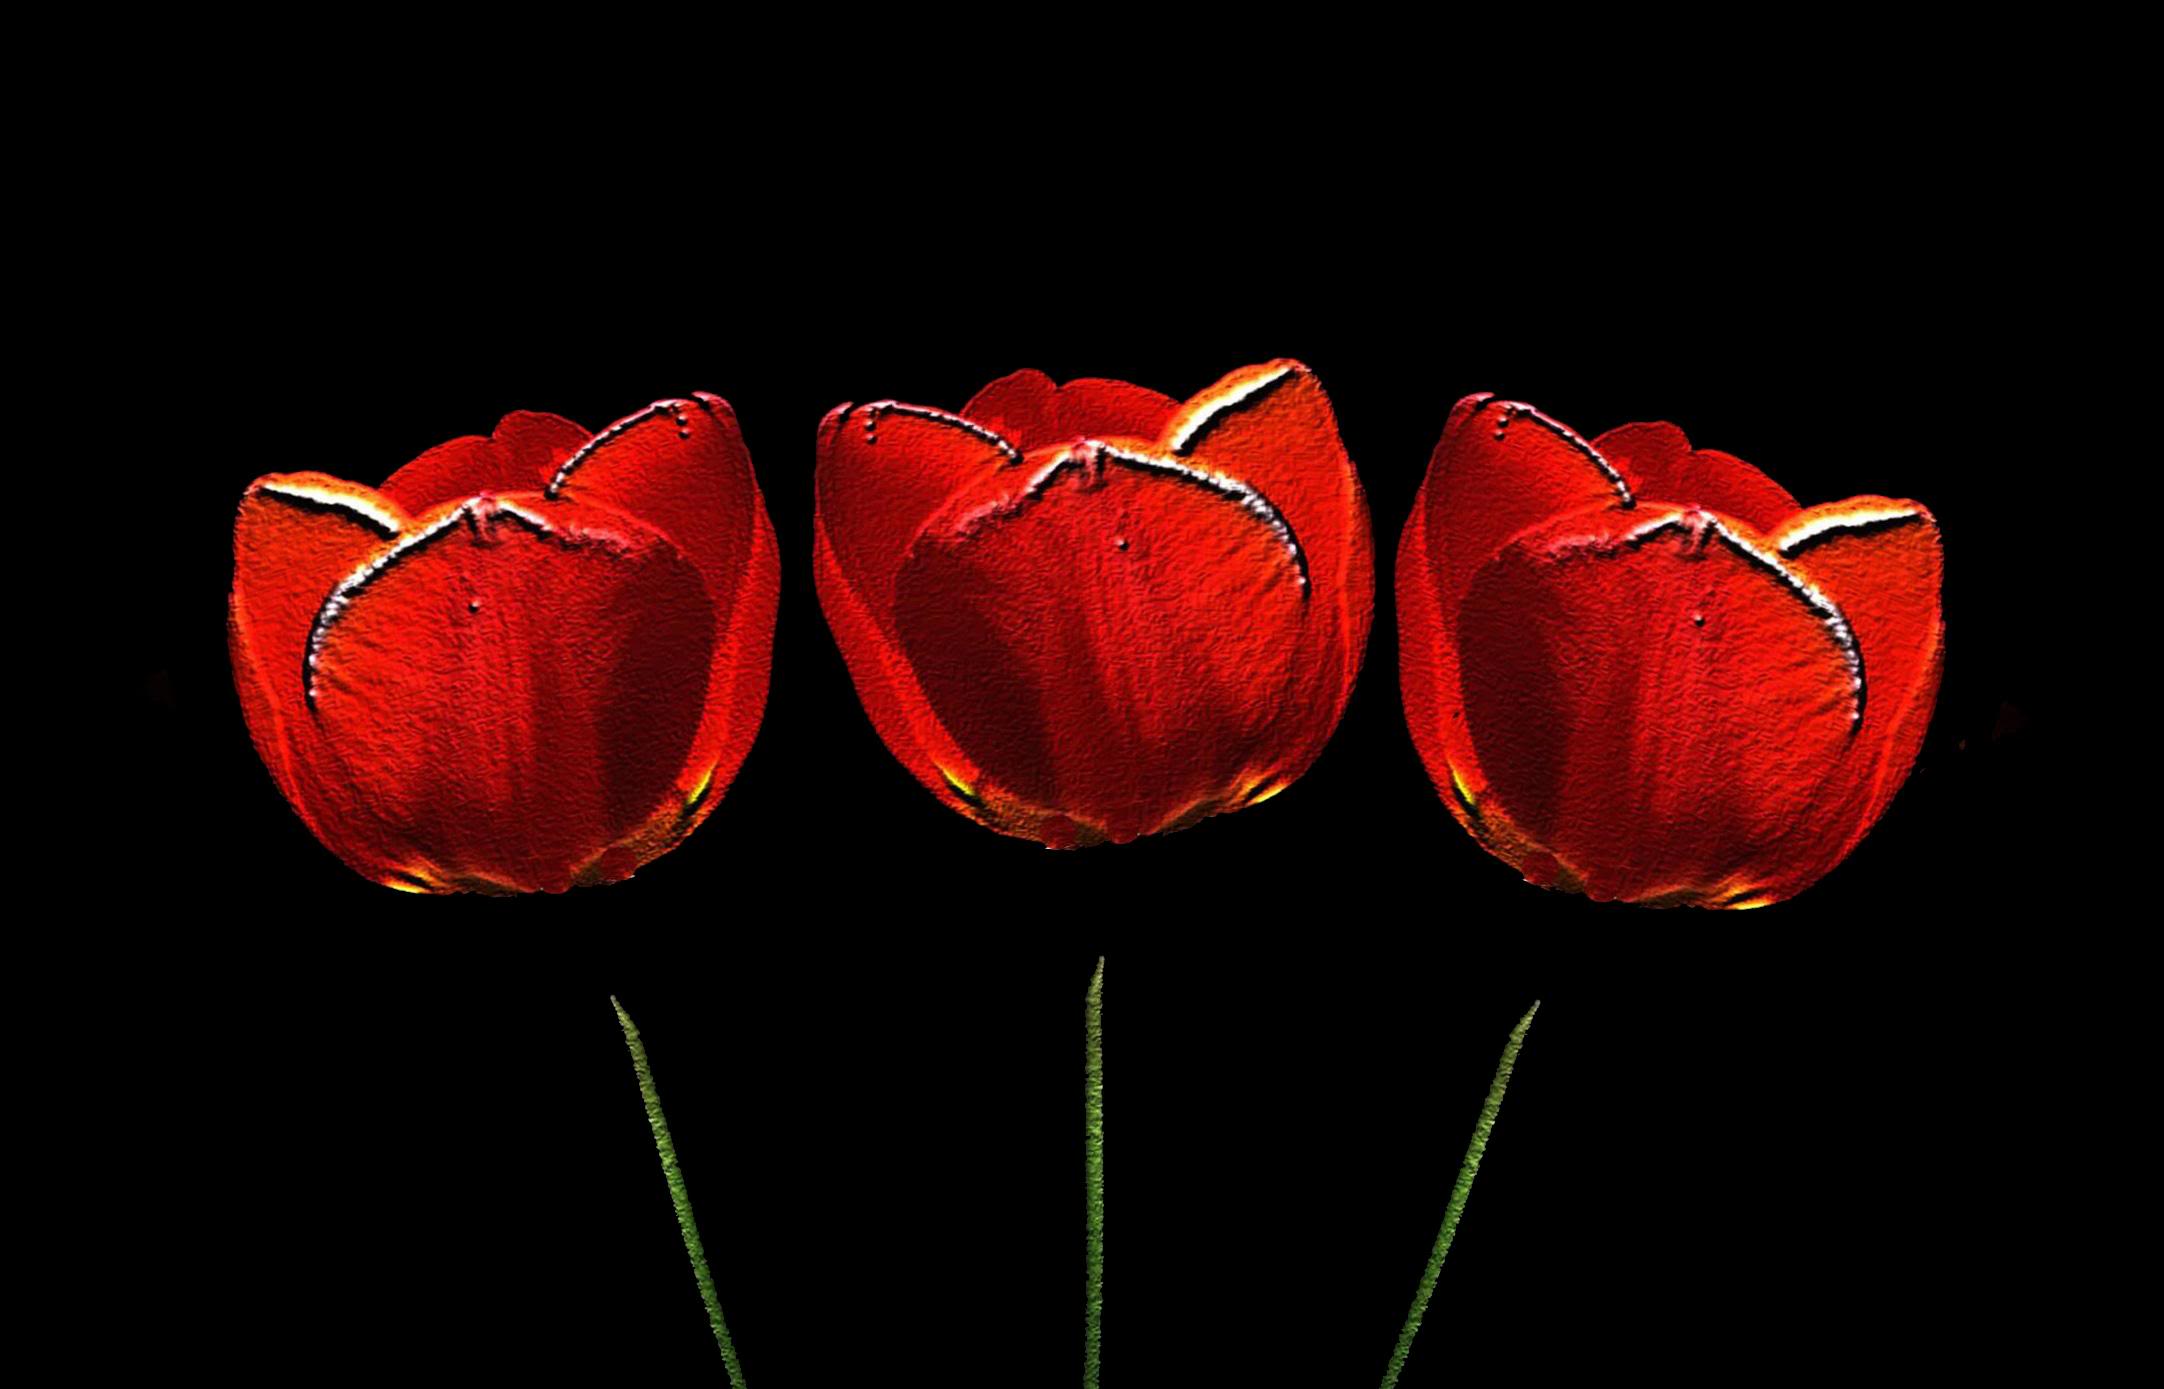
plant, flower, petal, heart, tulip, red, mouth, human body, illustration, organ, tulips, macro photography, valentine's day, flowering plant, lily family, still life photography, land plant